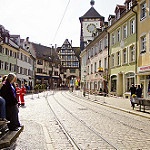
Label: street